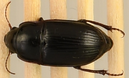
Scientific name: Euryderus grossus
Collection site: Central Plains Experimental Range NEON (CPER), plot CPER_003